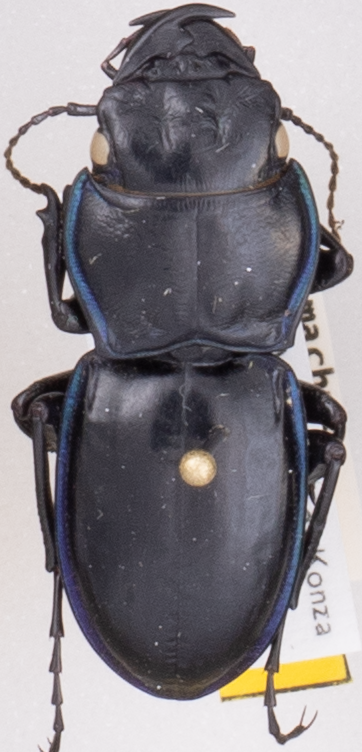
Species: Pasimachus elongatus
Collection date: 2022-06-20
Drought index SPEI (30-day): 0.484
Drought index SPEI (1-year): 0.058
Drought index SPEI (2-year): -0.06